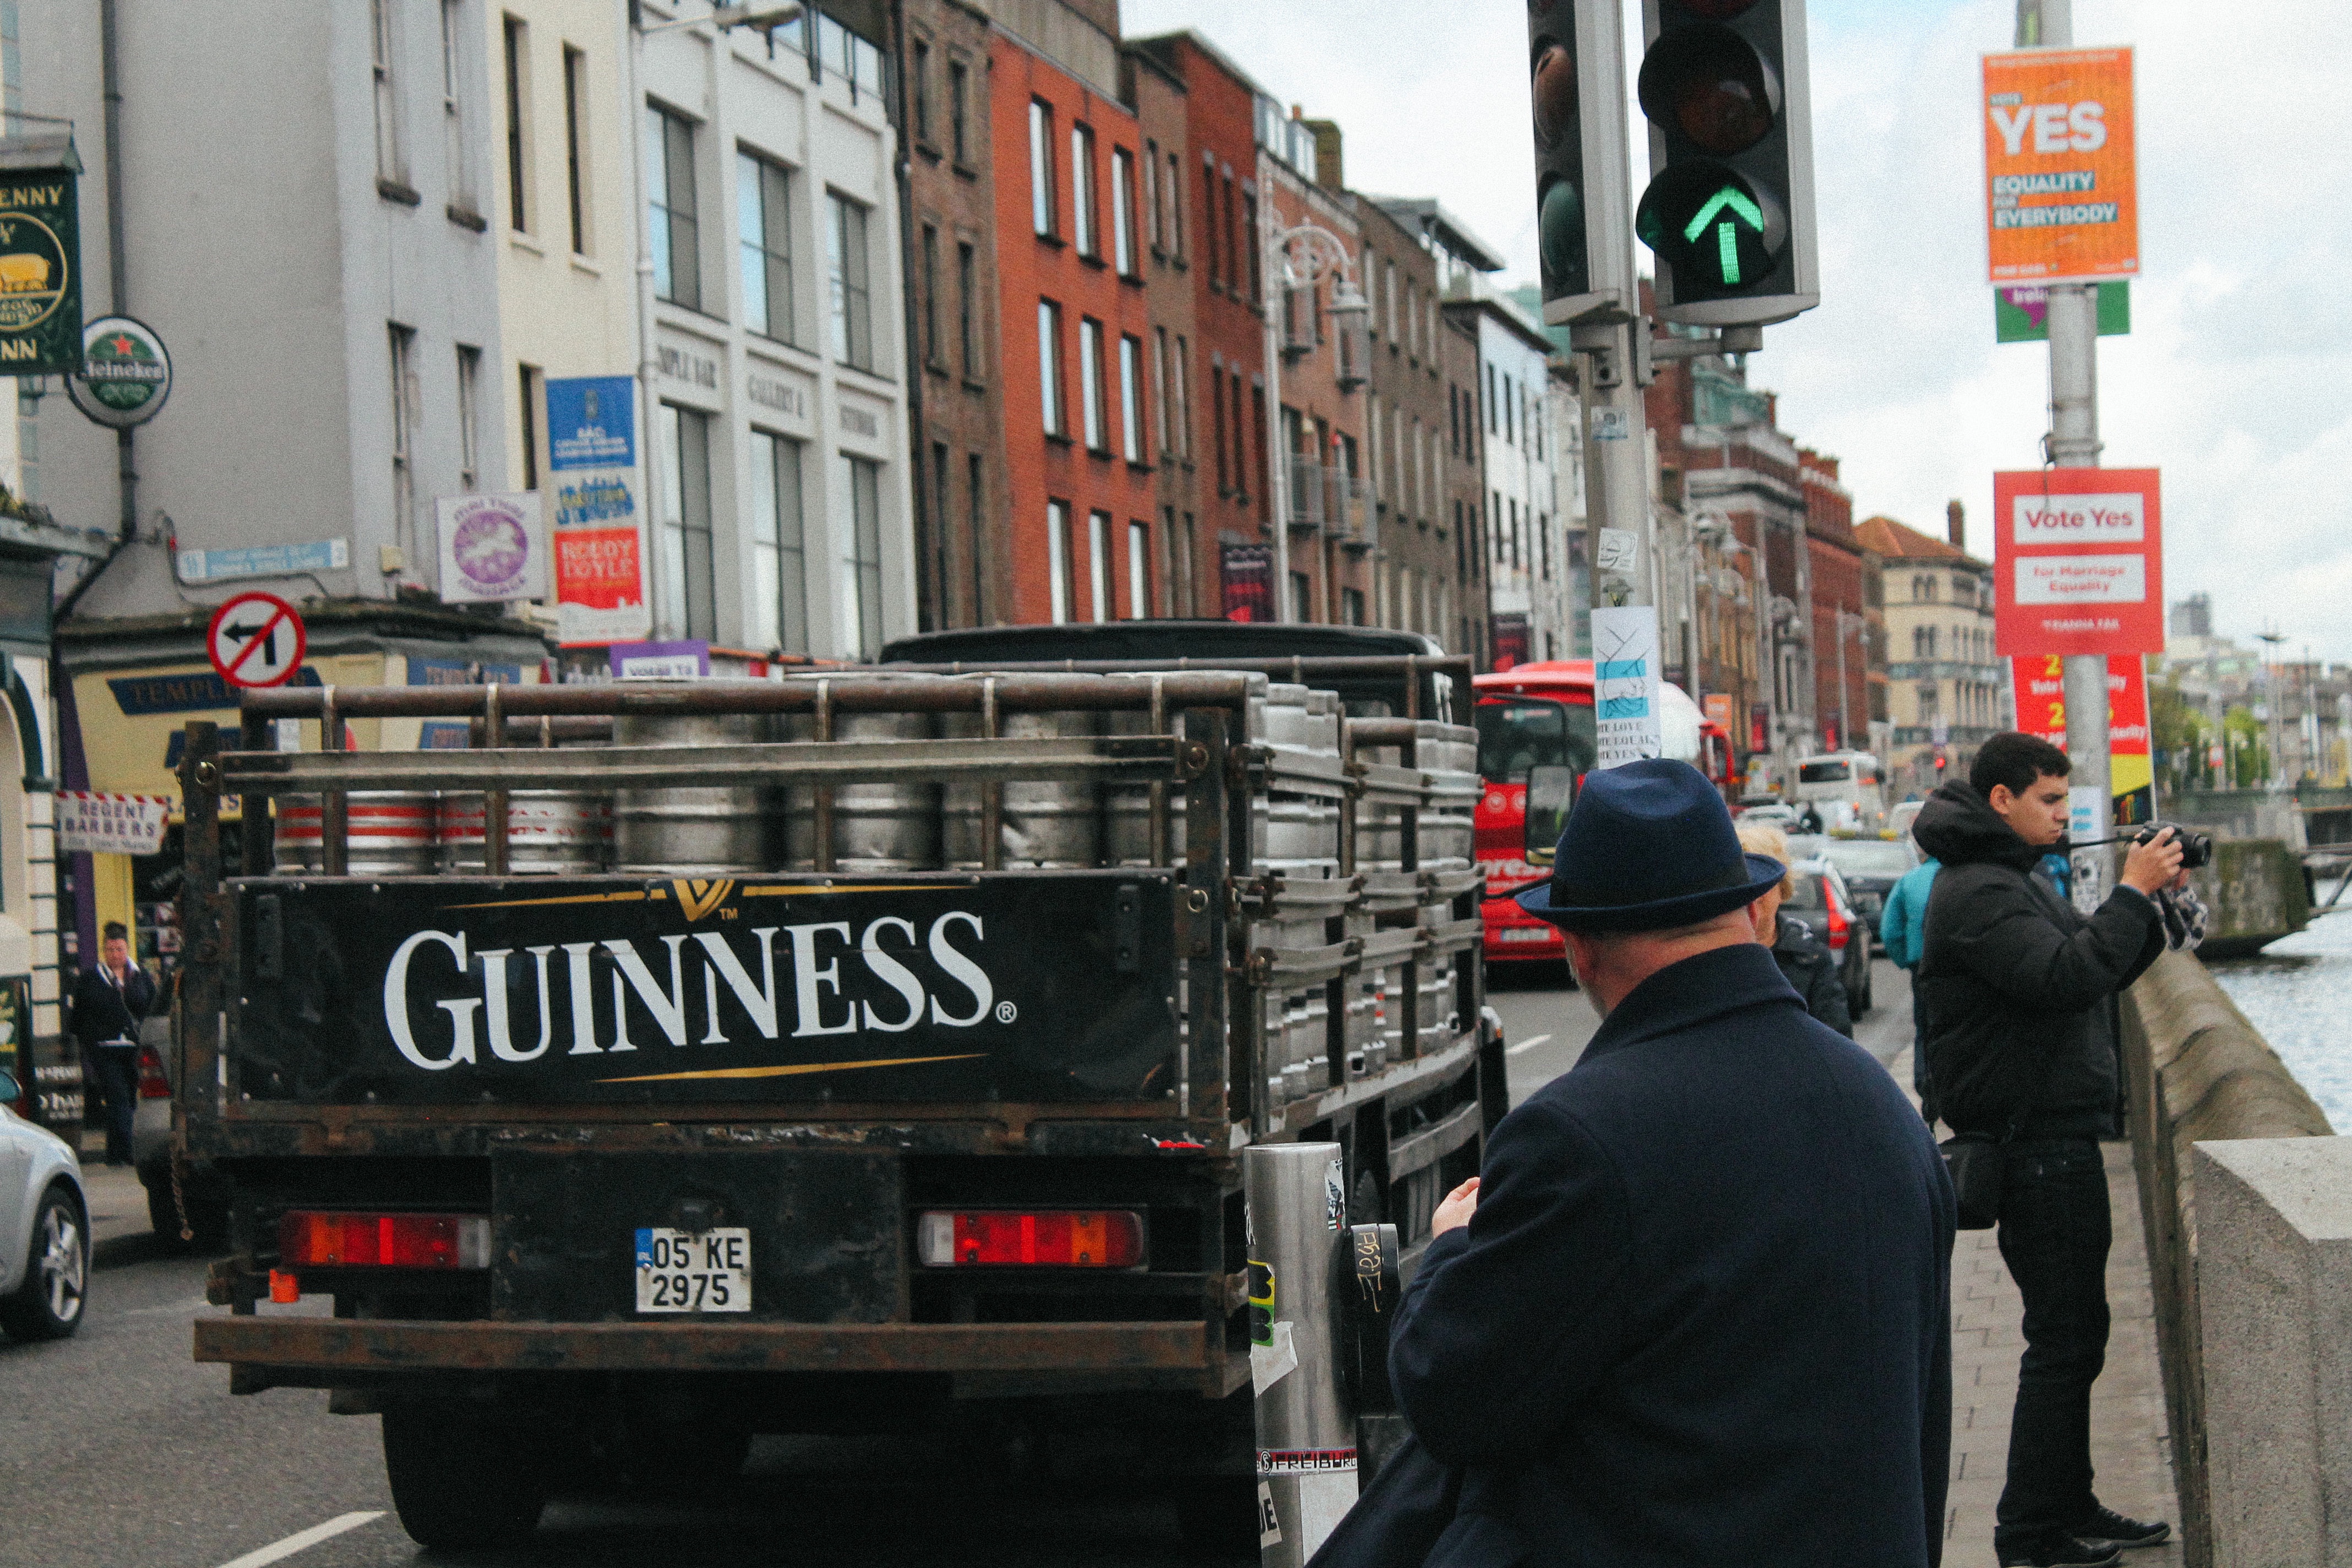
pedestrian, transport, vehicle, lane, public transport